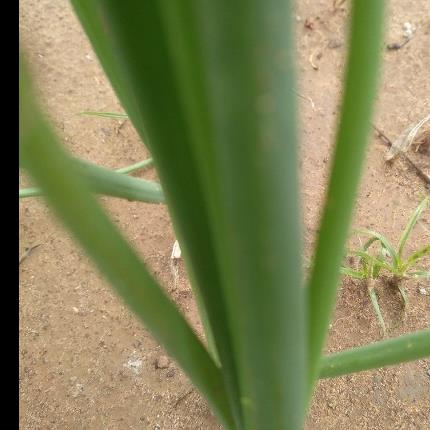
Crop: Onion
Condition: healthy-leaf